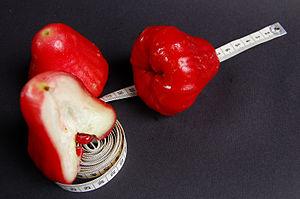
Syzygium aqueum est une espèce d'arbres de la famille des Myrtaceae endémique dans les forêts tropicales de l'est de l'Australie. L'arbre est cultivé pour son bois et ses fruits. L'arbre a besoin de fortes pluies et peut vivre dans les habitats tropicaux, jusqu'à 1 600 m d'altitude.